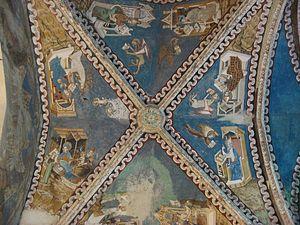
Mălâncrav est un village appartenant à la commune de Laslea du județ de Sibiu en Transylvanie, Roumanie. Le village se situe à quelque 23 km de Sighișoara. On y accède en prenant la DN 14 jusqu'à Laslea.